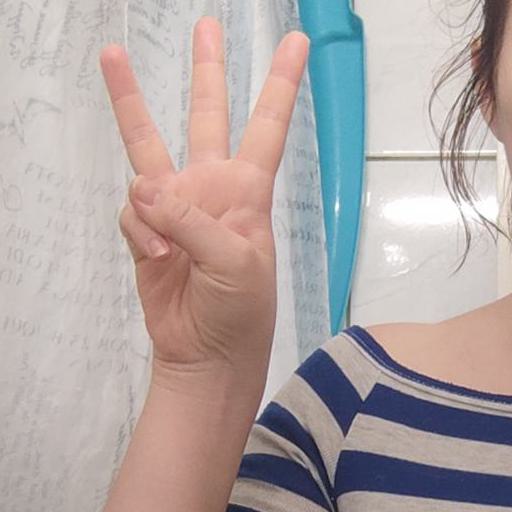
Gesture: three